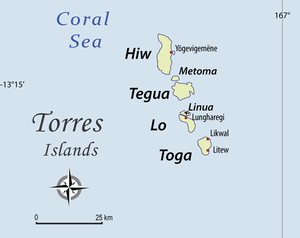
Toga est une île du nord du Vanuatu, située au sud de l’archipel des îles Torres.